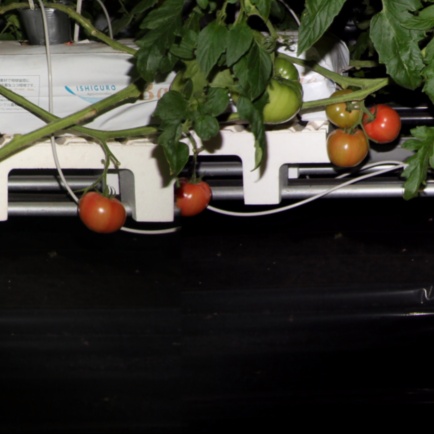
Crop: tomato